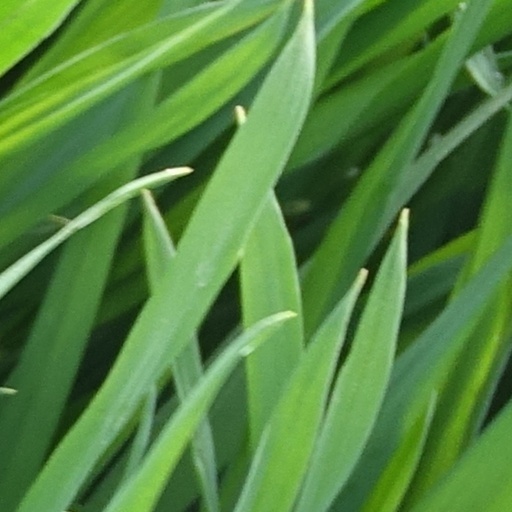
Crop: wheat